Aldridge Hotel (McAlester, Oklahoma)

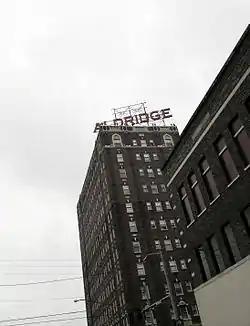
The Aldridge Hotel in McAlester

The Aldridge Hotel, an 11-story hotel on U.S. 270 in McAlester, Oklahoma completed in 1930. It was listed on the National Register of Historic Places in 1995 and is today used as senior citizen housing.